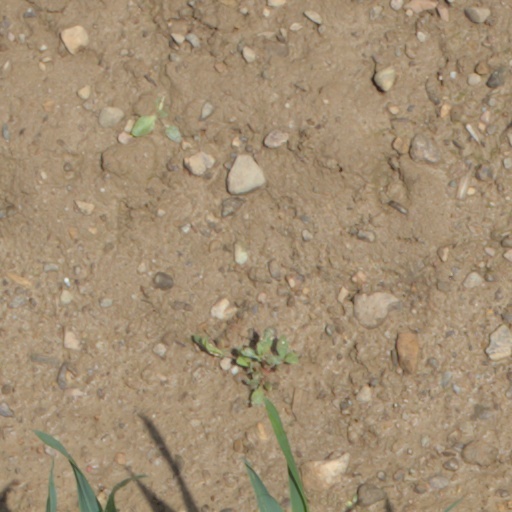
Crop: wheat